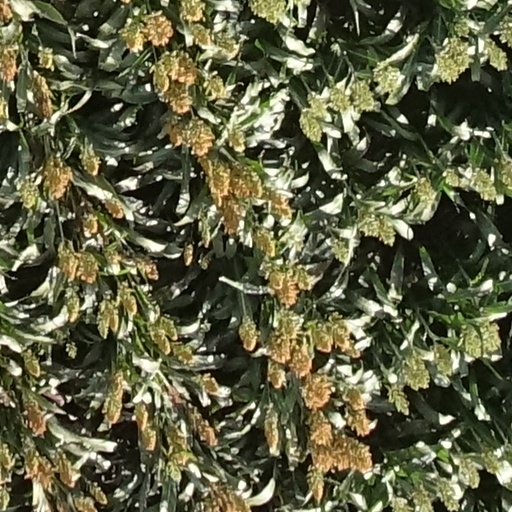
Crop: sorghum